Jack Russell (American football)

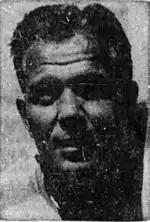
Russell,

James Monroe "Jack" Russell (August 29, 1919 – January 16, 2006) was an American football end.